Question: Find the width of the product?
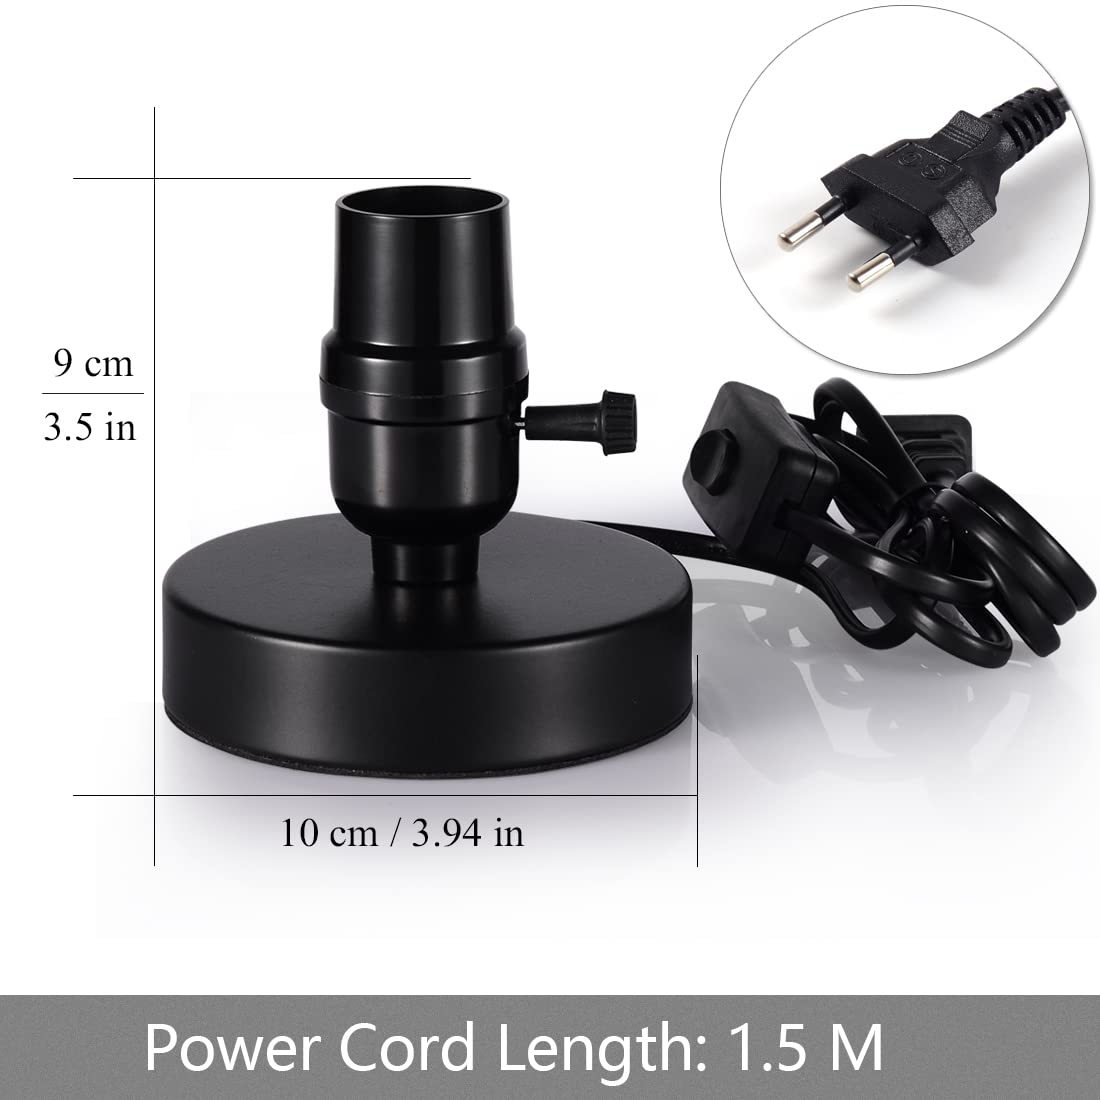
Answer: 10.0 centimetre